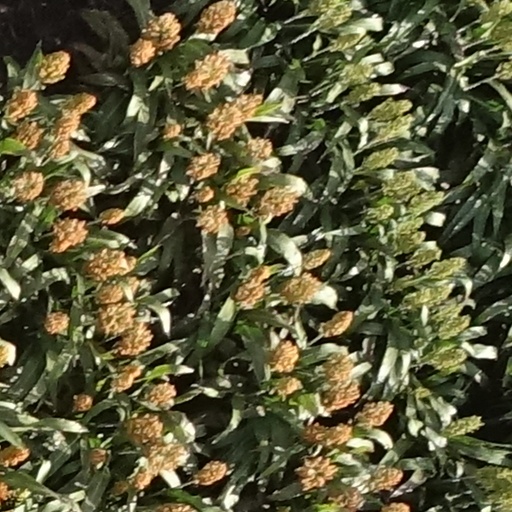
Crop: sorghum